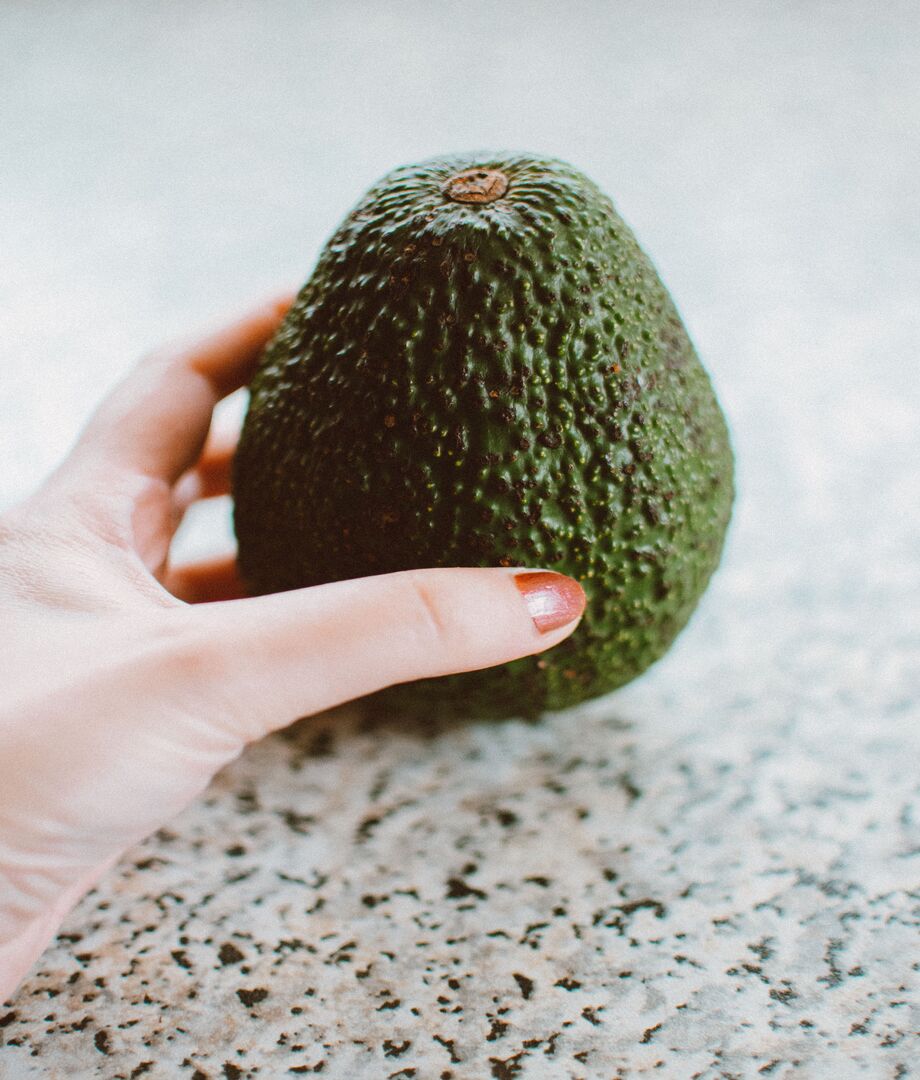
Label: avocado